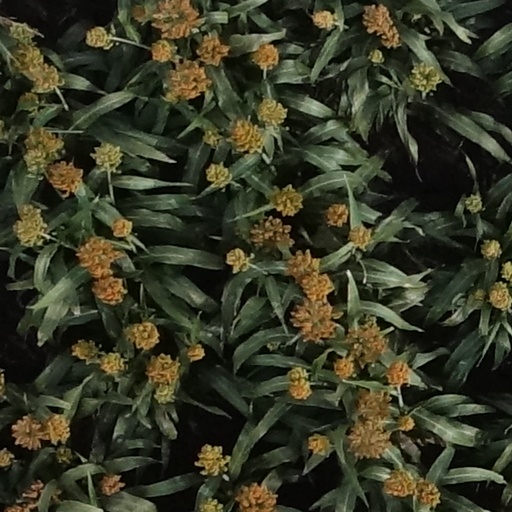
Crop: sorghum